Notre Dame Fighting Irish football

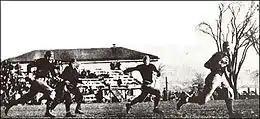
Knute Rockne running for a touchdown against Army after receiving a forward pass, November 1, 1913

On November 1, 1913, the Notre Dame squad stunned the Black Knights of the Hudson 35–13 in a game played at West Point. Led by quarterback Gus Dorais and end Knute Rockne, the Notre Dame team attacked the Cadets with an offense that featured both the expected powerful running game but also long and accurate downfield forward passes from Dorais to Rockne. This game has been miscredited as the invention of the forward pass. Prior to this contest, receivers would come to a full stop and wait on the ball to come to them, but in this contest, Dorais threw to Rockne in stride, changing the forward pass from a seldom-used play into the dominant ball-moving strategy that it is today.